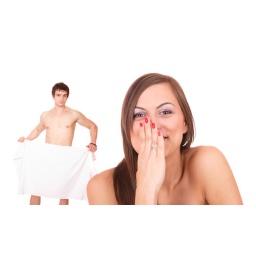
Young couple in towels isolated over white background